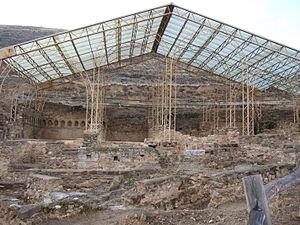
Thermes d'Augusta Bilbilis, abandonnés à la fin du IIe siècle.
Calatayud est une commune espagnole de la province de Saragosse dans la communauté autonome d'Aragon, chef-lieu du comarque Comunidad de Calatayud.
Augusta Bilbilis était une cité celtibère et romaine dans la province de Tarraconaise. La cité était située sur la colline de Bámbola au bord de la rivière Jalón, aujourd'hui près Calatayud dans la province de Saragosse.